Dushanbe

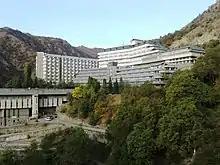
Khoja Obi Garm sanatorium

The first skyscraper in Dushanbe, the Hotel Dushanbe, was erected in 1964. High-rise buildings were developed in the mid-70s against the wishes of the Tajik Institute of Earthquake Engineering and Seismology, which viewed such developments as dangerous in an earthquake which they predicted would occur in the near future.